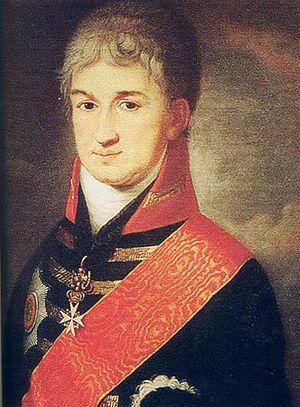
Nikolaï Petrovitch Rezanov est un aristocrate et homme d'État russe qui promut le projet de colonisation russe de l'Alaska et de la Californie. Un des trois barons de Russie, il fut le premier ambassadeur russe au Japon, et encouragea la première tentative russe de circumnavigation autour du globe, lui-même en commandant l'expédition jusqu'au Kamtchatka. Il fut aussi l'auteur d'un lexique de la langue japonaise et de plusieurs autres ouvrages, qui sont conservées à la bibliothèque de l'Académie des sciences de Saint-Pétersbourg, dont il était membre. Mais la grande œuvre de Rezanov, qui perdura de nombreuses années après sa mort, fut la Compagnie russe-américaine des fourrures; et l'intérêt de sa figure pour les historiens est centré autour de son implication politique dans cette entreprise, qui, si elle n'avait été entravée par sa mort prématurée, aurait changé les destins de la Russie et des États-Unis.